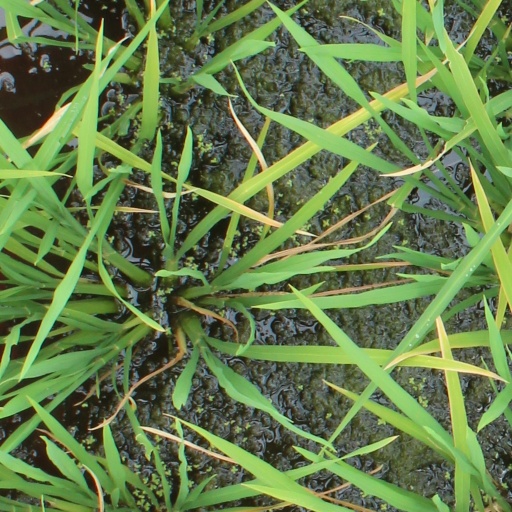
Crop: rice